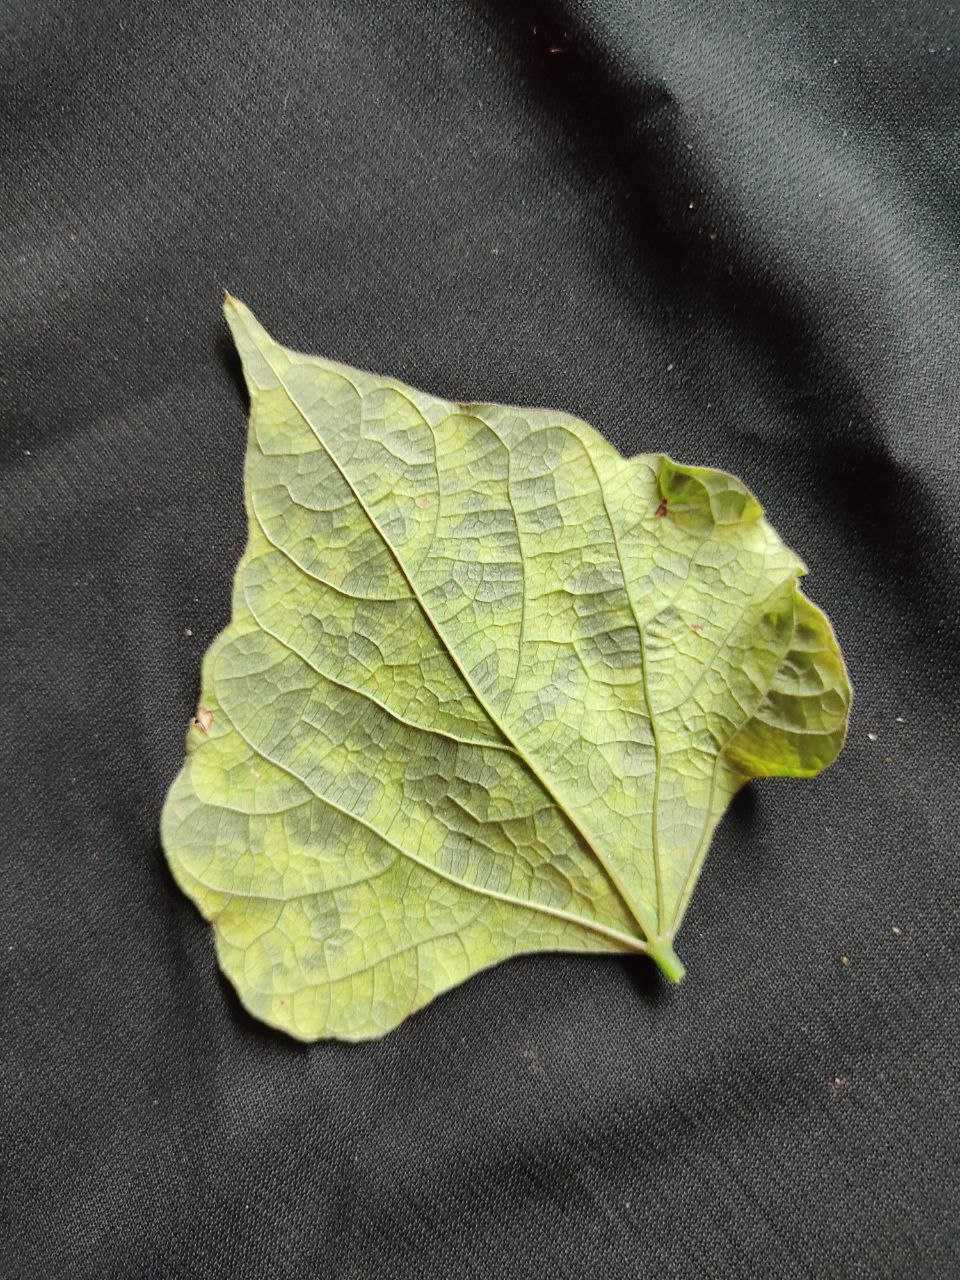
Crop: bean
Leaf condition: Mosaic Virus